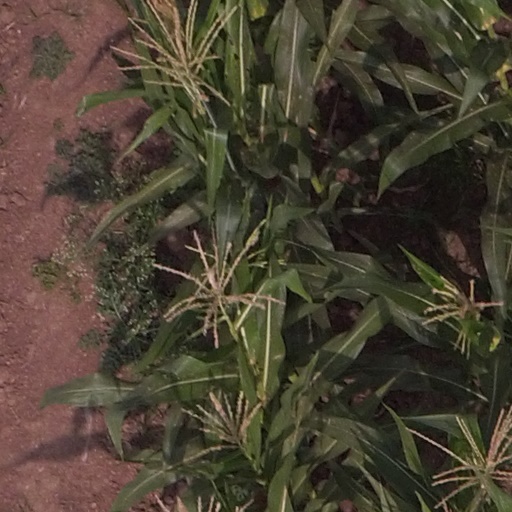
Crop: maize; corn